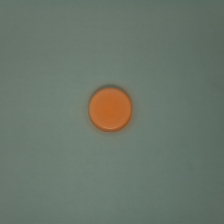
Color: red/orange/pink/fuchsia/brown
Cap type: standard cap